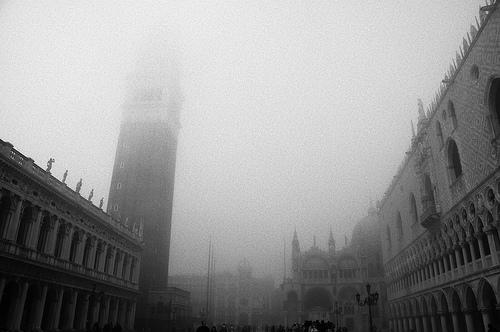
Weather: foggy or hazy